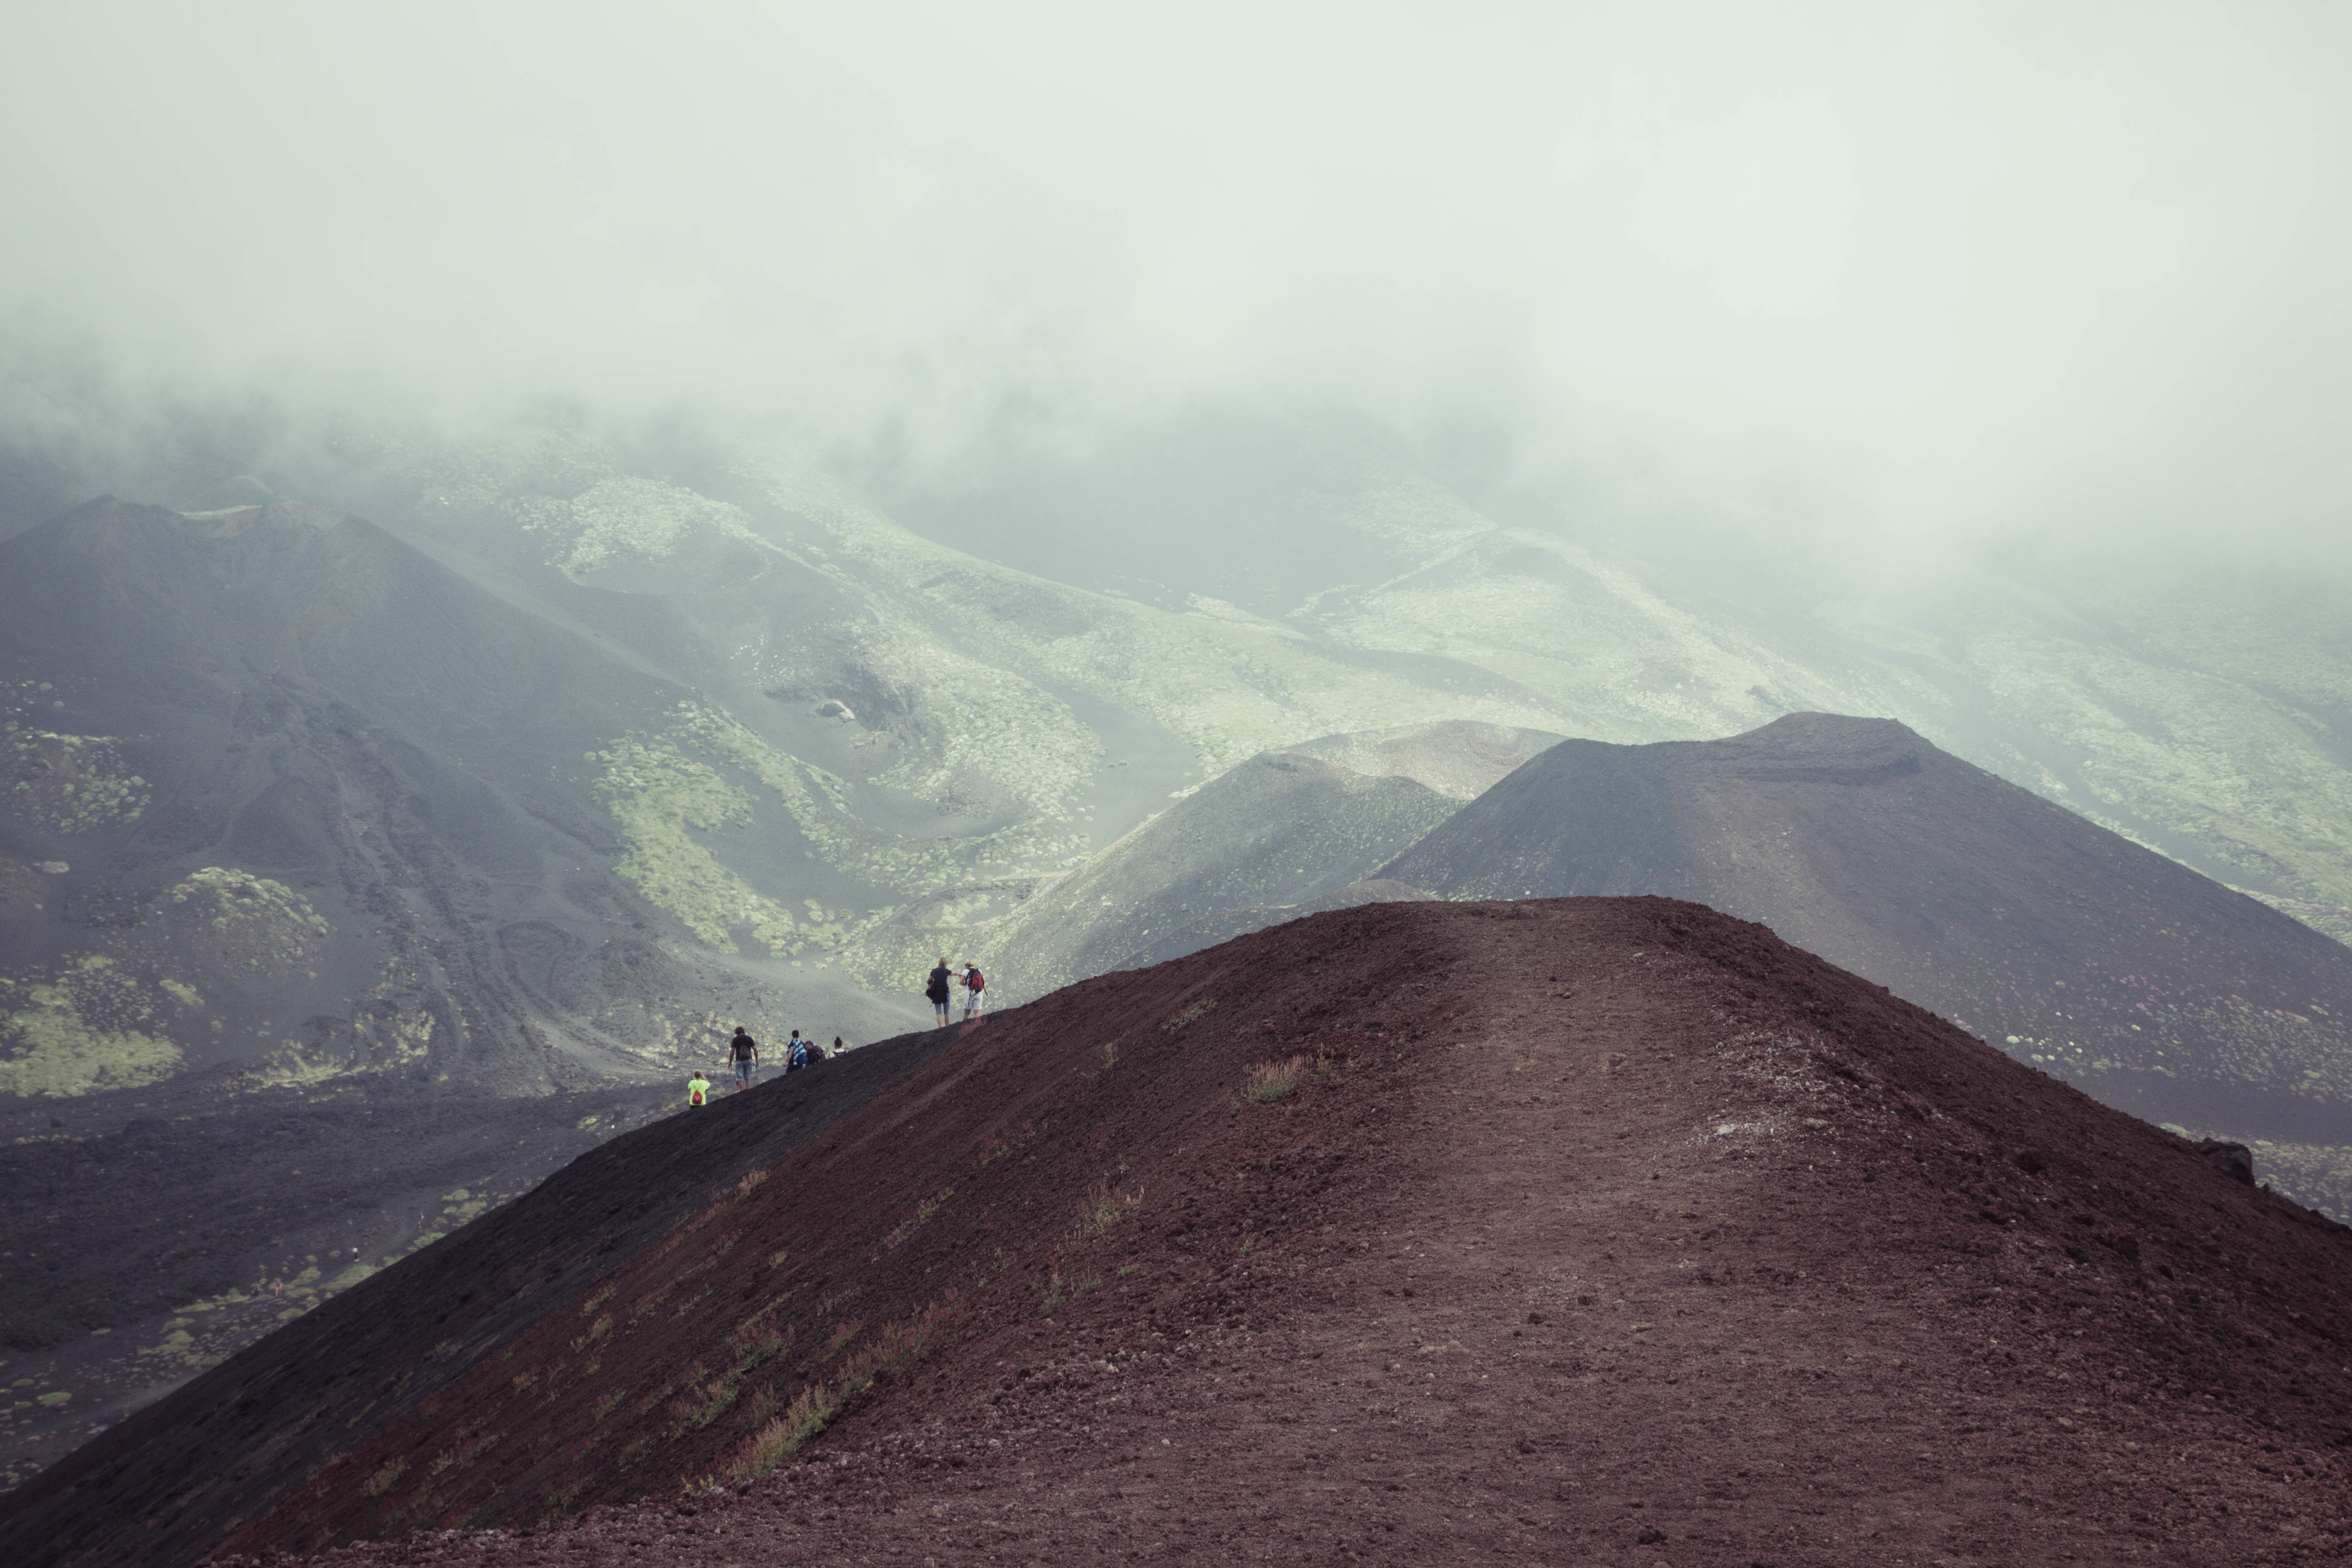
landscape, walking, mountain, mist, hill, adventure, valley, mountain range, weather, highland, ridge, summit, alps, plateau, fell, landform, mountain pass, geographical feature, atmospheric phenomenon, mountainous landforms